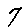
Label: 7